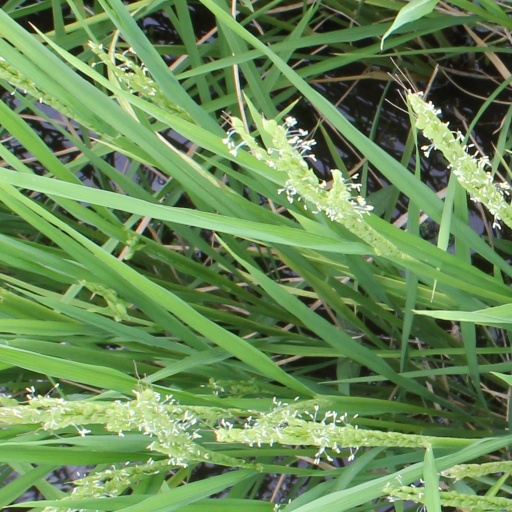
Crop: rice